MC Mong

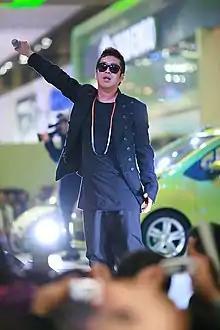
MC Mong in April 2009

Shin Dong-hyun (born September 4, 1979), better known by his stage name MC Mong, is a South Korean hip hop recording artist, record producer, radio personality, actor and television personality who is known for his comic disposition and his upbeat songs. He is one of the most commercially successful hip hop artists in Korea. He gained popularity in the early 2000s as an actor on the sitcom, "Nonstop", before releasing his debut album, "180 Degree", in 2004. He was also a cast member of the variety show, "2 Days & 1 Night" from 2007 to 2010. He was charged in 2010 with draft dodging, after which he was banned from appearing on major Korean broadcast networks. His 2014 comeback album, "Miss Me Or Diss Me", topped music charts upon its release.